Japanese destroyer Kasumi (1902)

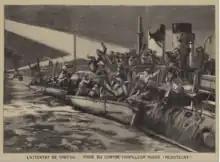
Illustration of the Japanese seizure of the Russian destroyer at Chefoo, China, from "Le Petit Parisien", 28 August 1904.

The Japanese quickly learned of "Reshitel‘nyi"′s presence at Chefoo and issued orders to Japanese forces to disregard any disarmament and either capture or sink her. As "Reshitel‘nyi"′s crew was disarming her, "Kasumi" and the Japanese destroyer entered the port. According to the Russian account of the ensuing incident, a Japanese boarding party from the destroyers went aboard "Reshitel‘nyi" at 03:00 on 12 August, and the officer commanding the boarding party demanded that "Reshitel‘nyi" either surrender or put to sea within two hours and fight the Japanese destroyers in international waters. Roschakovsky rejected the Japanese demands, arguing that he was disarming his ship for internment in accordance with international law, that the Japanese demands violated Chinese neutrality, and that in any event "Reshitel‘nyi" could not get underway due to engine problems. The Japanese officer countered that Chinese neutrality did not protect "Reshitel‘nyi", claiming that the Battle of the Yellow Sea had not yet ended because Russian ships still were in the process of fleeing the engagement and that Japan had a right to hot pursuit of Russian ships even in neutral waters under those circumstances. As the argument continued, the Japanese attempted to hoist their flag aboard "Reshitel‘nyi", and Roschakovsky threw the Japanese officer overboard. Roschakovsky was dragged over the side as well, and the Japanese fired shots at him in the water as he attempted to get back aboard his ship. Hand-to-hand combat between Russian and Japanese sailors ensued while "Reshitel‘nyi"′s crew set off an explosive charge in an attempt to destroy her by detonating her ammunition magazine, but the magazine did not explode and the Japanese succeeded in capturing her after about half the Russian crew and half the Japanese boarding party had been thrown overboard. During the skirmish, two Russians were killed and four, including Roschakovsky, were wounded, while the Japanese lost two men killed and 11 wounded. The men in the water eventually swam ashore, and the Japanese, ignoring the protests of the senior Imperial Chinese Navy officer at Chefoo, towed "Reshitel‘nyi" to Dalniy, China, as a prize.